The Nun of Monza

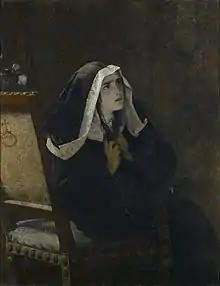
"The Nun of Monza", painting by Mosè Bianchi

The scandal was caused by her love affair with the count Giovanni Paolo Osio, who had previously been accused of murder.